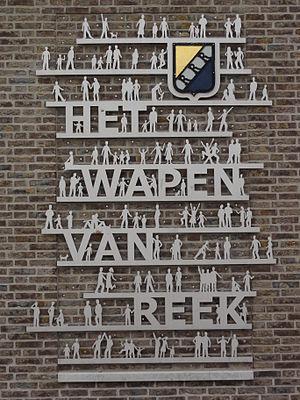
Reek est une localité de la commune néerlandaise de Landerd dans le nord-est de la province de Brabant-Septentrional. Reek compte environ 1 700 habitants.